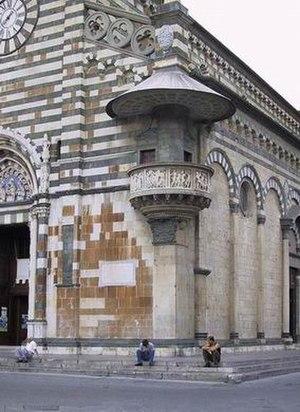
La chaire du dôme de Prato est une œuvre sculpturale réalisée par Donatello et Michelozzo entre 1428 et 1438.